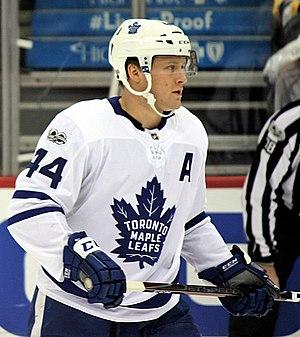
Morgan Rielly est un joueur professionnel canadien de hockey sur glace. Il évolue au poste de défenseur.